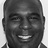
Emotion: happy